Bank of Danzig

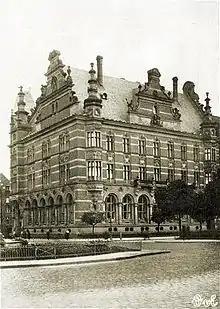
Head office building of the Bank of Danzig, former local branch of the Reichsbank

The Bank of Danzig was the central bank of the Free City of Danzig, established in 1924 and liquidated in the aftermath of the Danzig crisis in 1939.